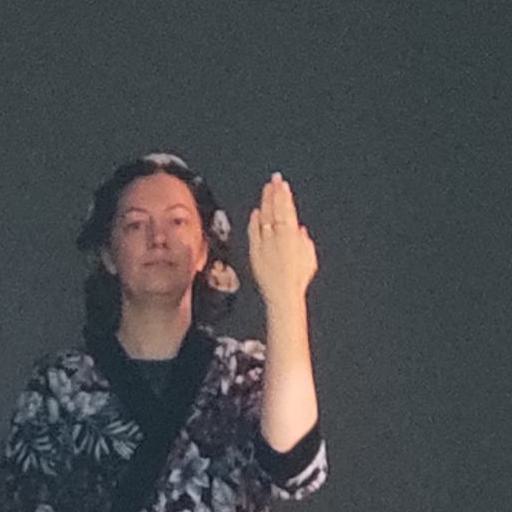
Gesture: stop_inverted